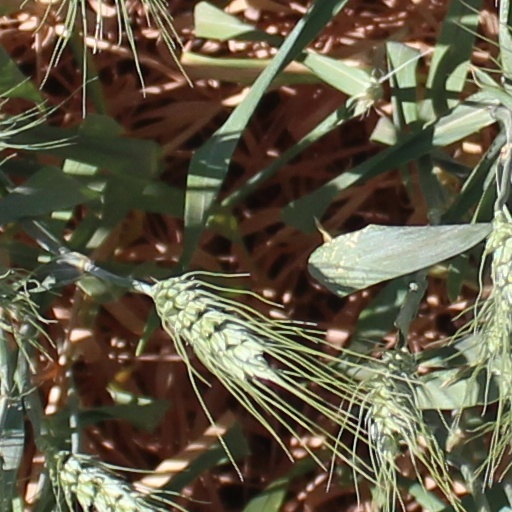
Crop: wheat